Acqua Santa Maria

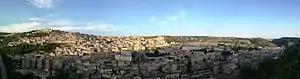
Panorama of Modica

The waters flow from sources in the extreme southeast of Sicily in a large, fertile limestone high plain of tectonic origin in the Hyblaean Mountains zone (in the Modica area) and together with another stream ("San Francesco") they form the " Mothicanus "torrent.